The Garden of Death

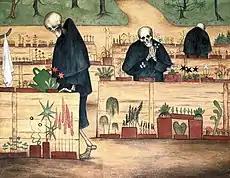
"The Garden of Death" as a fresco, Tampere Cathedral

For years, interpretations of Simberg's artwork have been a place of mystery for historians and psychologists alike. However, "The Garden of Death" is one of the few paintings whose symbolism Simberg explained; typically he preferred to let viewers come to their own conclusions. In a note on one sketch he described the garden as "the place where the dead end up before going to Heaven". Because of this explanation, there is a connection from this piece of artwork to spiritualism. Furthering this interpretation, the work is described as having the skeletons symbolize being a friend and performing typical home rituals. Simberg's juxtaposition of the traditionally frightening imagery of death with the tenderness and humor of his portrayal invite the viewer to consider mortality in a new light.